Twelfth grade

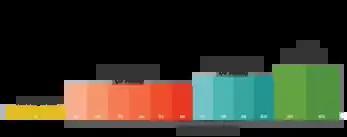
The Kindergarten through 12th grade program in the Philippines

In the Philippines, Grade 12 or Ultimate Year is the final year of Senior High School and High School curriculum under the new K–12 that was first implemented on April 24, 2012, as part of the curriculum's 9-year implementation process from May 20, 2008, to June 5, 2017. It is also the last year of high school, and the basic and compulsory education in the country before graduates choose to enter tertiary education (e.g. college or university, which are both used interchangeably), entrepreneurship, or employment. Students are usually 17–18 years old.